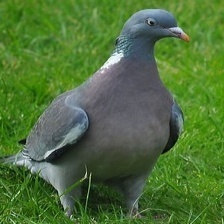
Species: ROCK DOVE
Scientific name: COLUMBA LIVIA